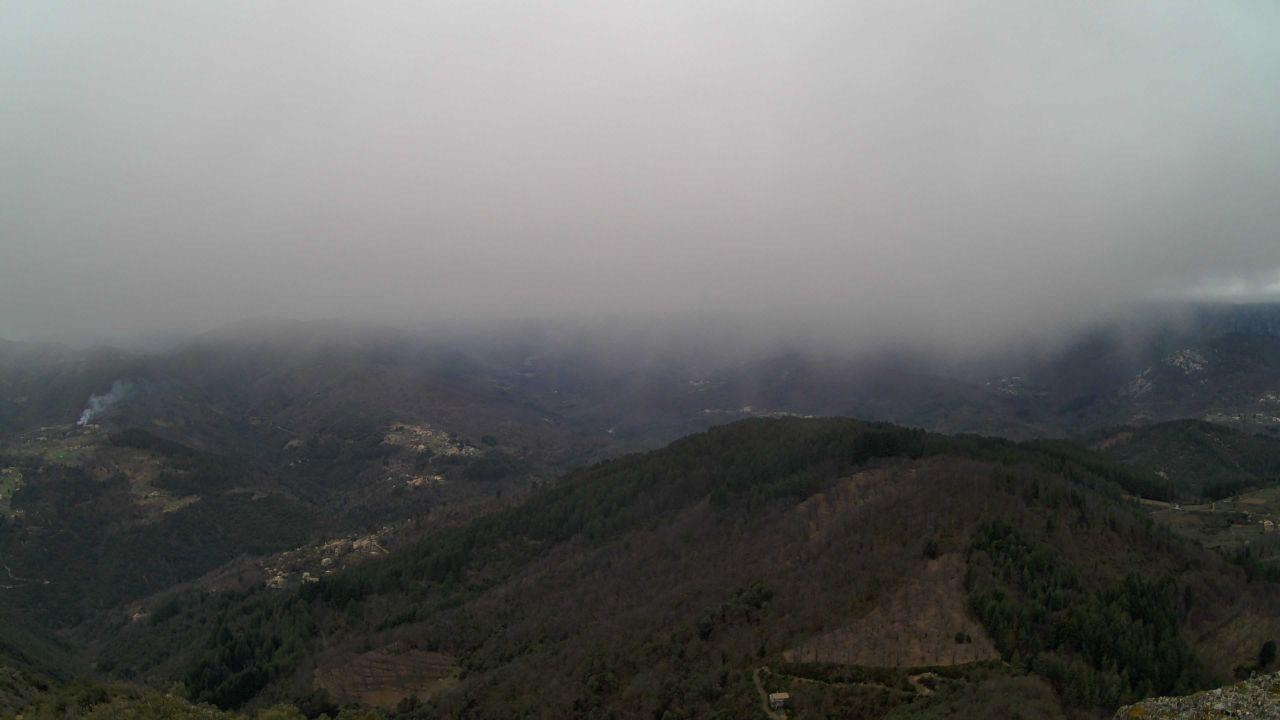
Fire: no
Smoke: yes